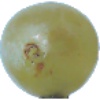
Label: Grape White 1